Cinema of Naples

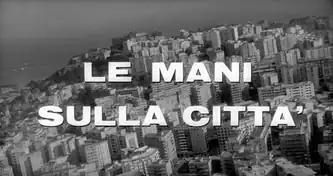
Opening sequence of "Le mani sulla città." Castel Sant'Elmo can be glimpsed above.

The early post-war years in Naples were brought to the cinema by Roberto Rossellini who set the second episode of the Oscar-nominated film "Paisan" in Naples. "The Four Days of Naples", by Nanni Loy, from 1962, was also nominated for an Oscar; while the Neapolitan Francesco Rosi filmed "Le mani sulla città" in 1963: the film, awarded the Golden Lion at the Venice Film Festival of the same year, is defined as a «merciless portrait of a Naples bewildered and devastated by savage and suffocating building speculation that started in the 1950s».